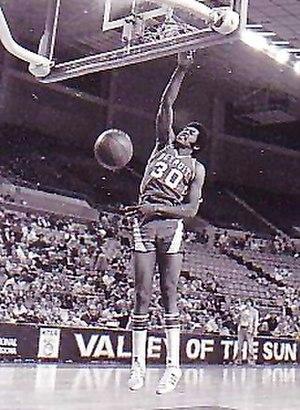
Michael Leon Carr est un ancien joueur américain de basket-ball en National Basketball Association et American Basketball Association et ancien entraîneur et General Manager des Celtics de Boston. Il entraîna les Celtics durant deux saisons, réalisant un bilan de 48 victoires et 116 défaites.